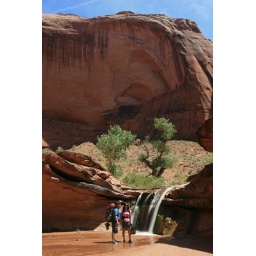
It was fun to hike in the river until you see a water fall!